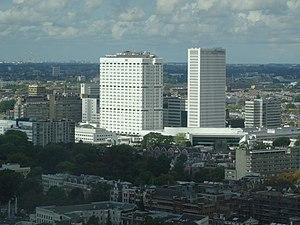
Rotterdam est une commune néerlandaise, située dans la province de Hollande-Méridionale. La population municipale est de 634 660 habitants. Environ 1 424 000 habitent dans son agglomération, qui fait partie de la conurbation de la Randstad. Ses habitants sont les Rotterdamois.
Voici la liste des plus hauts gratte-ciel de Rotterdam. Depuis la construction de la tour de la faculté de médecine en 1969, une vingtaine d'immeubles de plus 100 mètres de hauteur ont été construits à Rotterdam, quasiment tous depuis les années 1990.